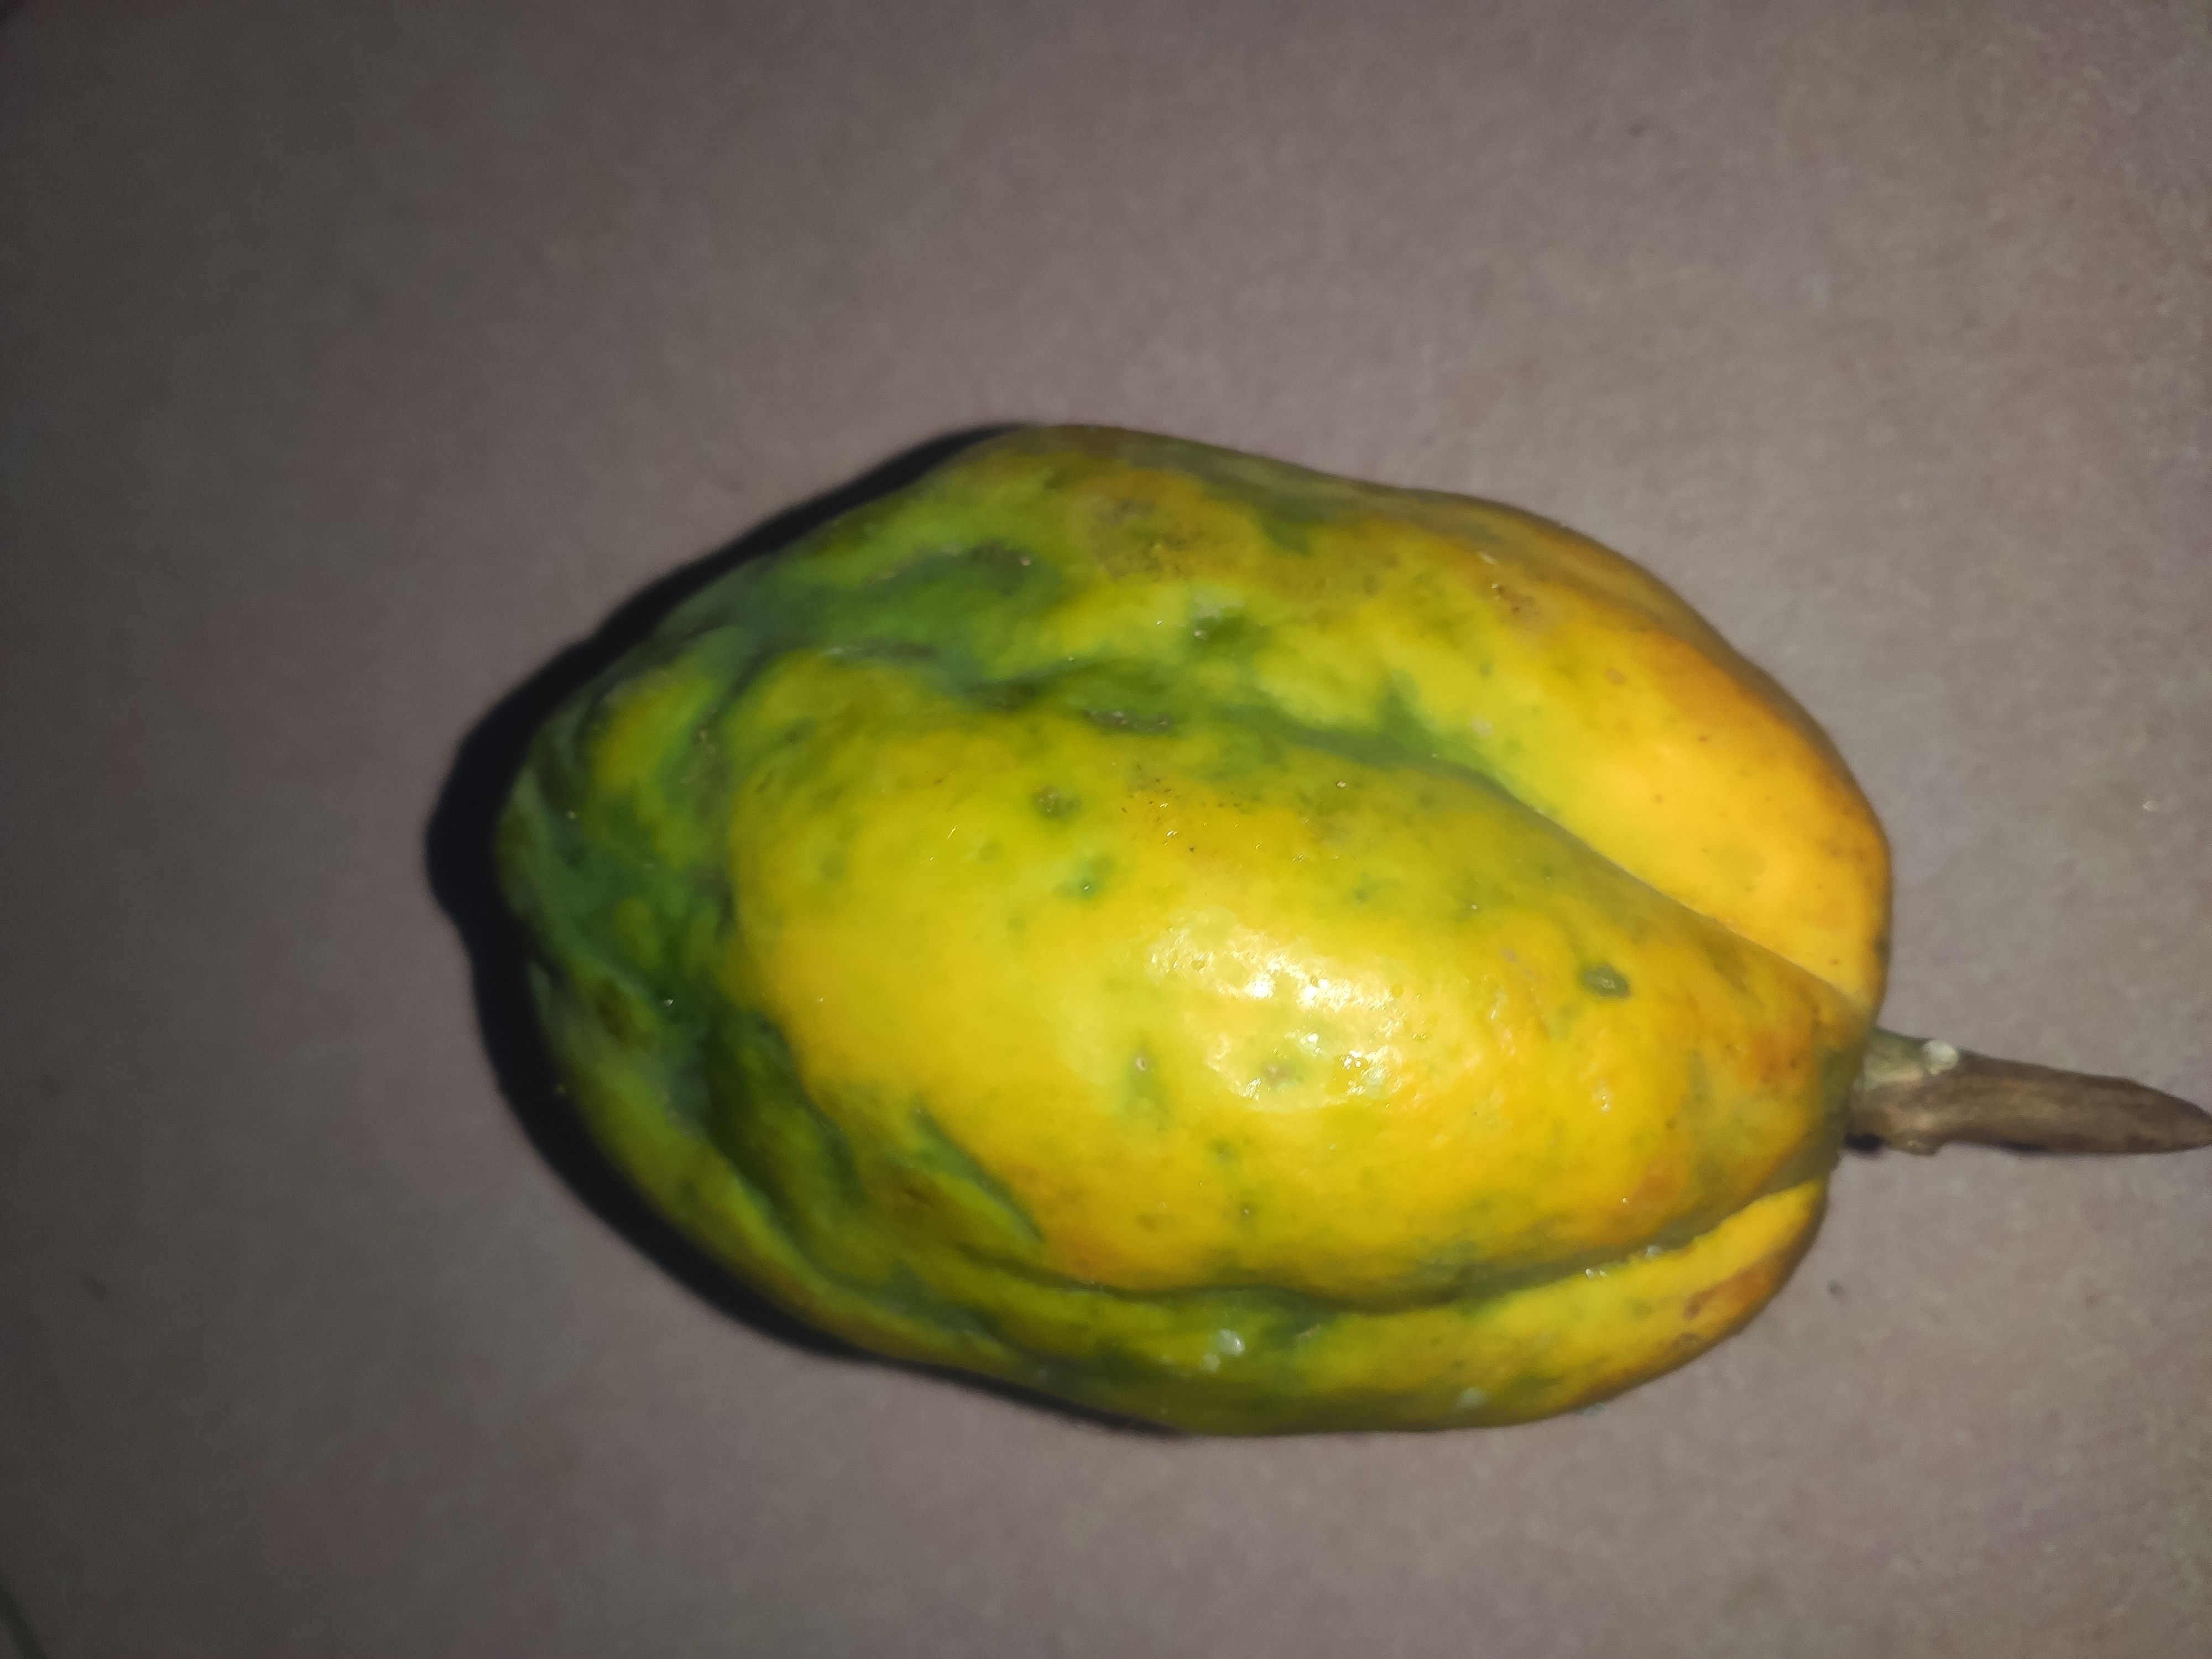
Fruit: papayas
Grade: 1st-grade